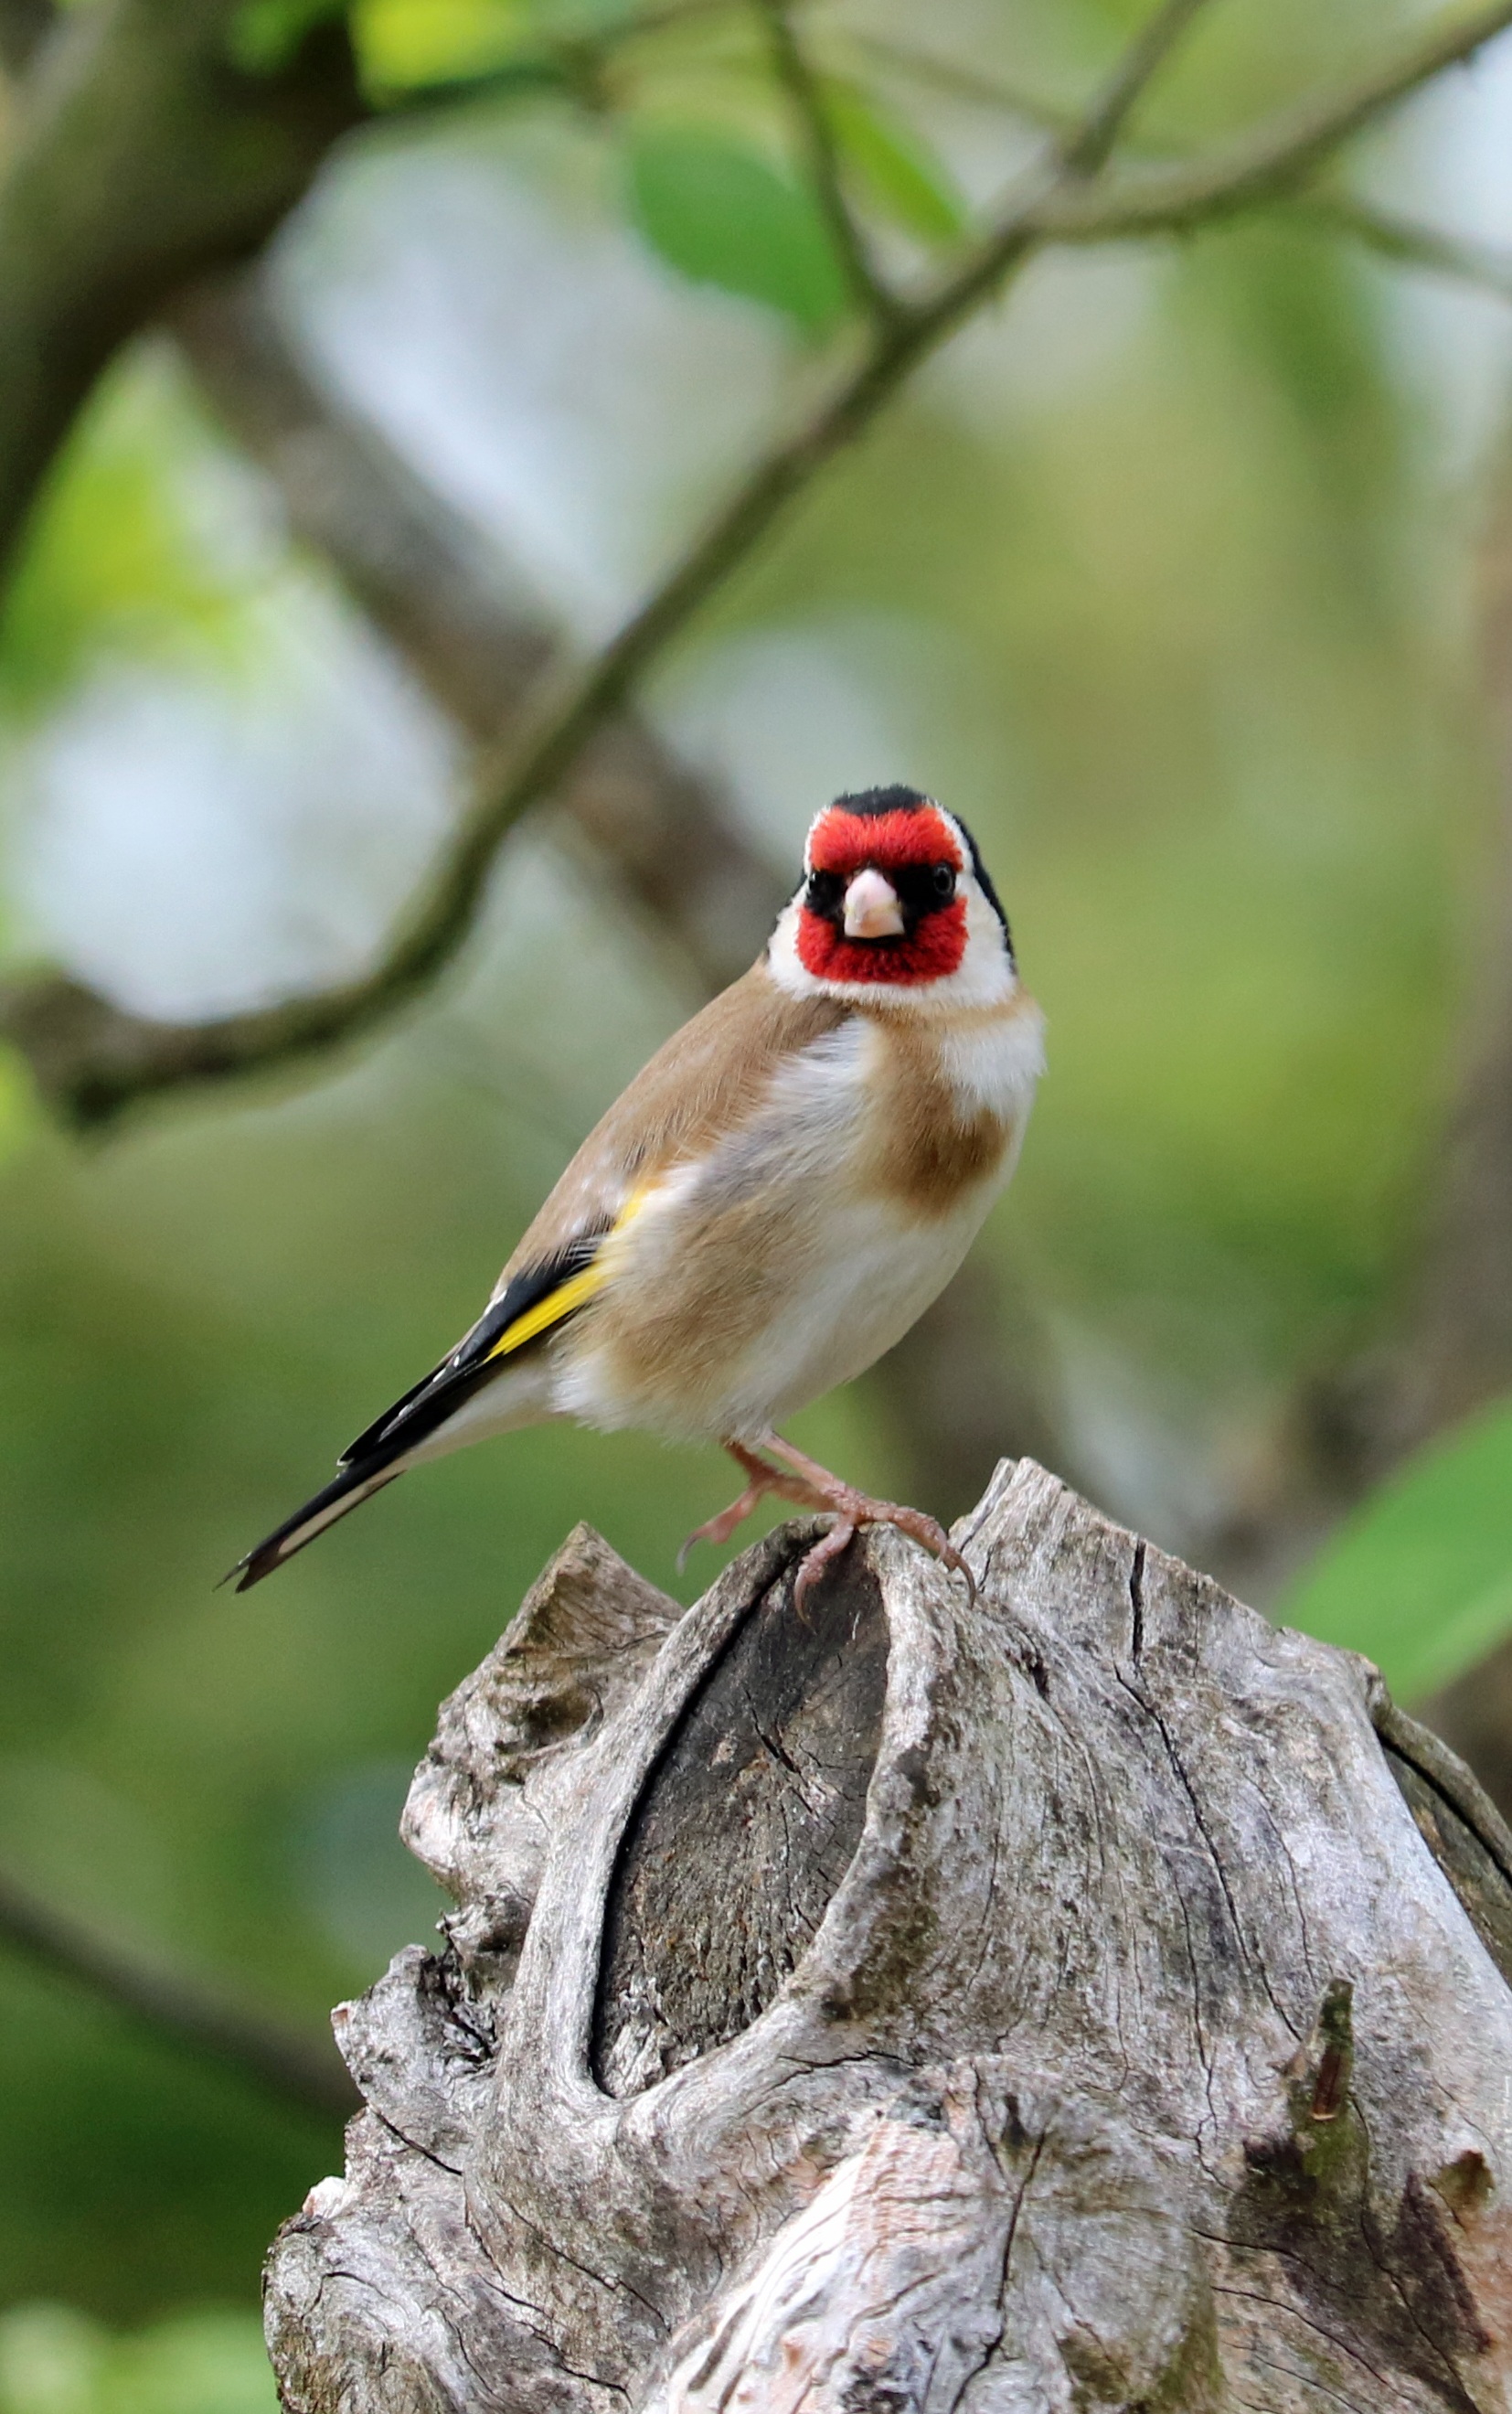
nature, branch, bird, wildlife, beak, colourful, fauna, close up, vertebrate, sparrow, finch, goldfinch, house sparrow, garden bird, old world flycatcher, song bird, perching bird, emberizidae, nightingale